Sara Errani

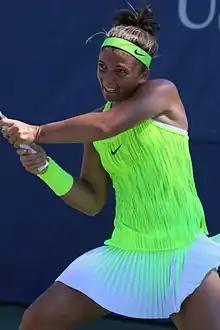
Errani at the 2016 US Open

As the top seed at the 2015 Rio Open, Errani advanced to the finals and beat sixth seed Anna Karolína Schmiedlová. This was Errani's first WTA singles title in two years. Seeded second at the Monterrey Open, Errani reached the semifinals by beating Lauren Davis, qualifier Tímea Babos, and fifth seed Anastasia Pavlyuchenkova. In the semifinals, she was defeated by fourth seed and eventual champion Timea Bacsinszky. Around this time, she suspended the doubles partnership with Roberta Vinci, preferring to dedicate herself to her singles career.